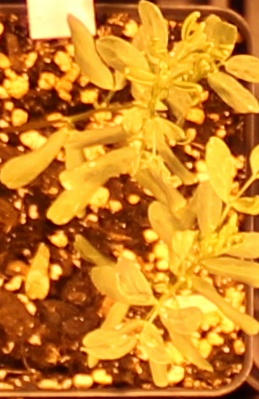
Label: Lentil